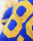
Number: 8